Sakhalin Oblast

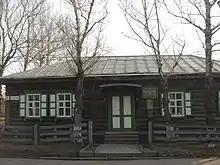
Anton Chekhov museum in Alexandrovsk-Sakhalinsky. It is the house where he stayed in Sakhalin during 1890.

In 1855, Russia and Japan signed the Treaty of Shimoda, which declared that both nationals could inhabit the island: Russians in the north, and Japanese in the south, without a clear boundary between. Russia also agreed to dismantle its military base at Ōtomari. Following the Second Opium War, Russia forced the Qing to sign the Treaty of Aigun and Convention of Peking, under which China lost all territories north of Heilongjiang (Amur) and east of Ussuri, including Sakhalin, to Russia. A Czarist penal colony was established in 1857, but the southern part of the island was held by the Japanese until the 1875 Treaty of Saint Petersburg, when they ceded it to Russia in exchange for the Kuril islands. After the Russo-Japanese War, Russia and Japan signed the Treaty of Portsmouth of 1905, which resulted in the southern part of the island below 50° N passing to Japan; the Russians retained the other three-fifths of the area. South Sakhalin was administered by Japan as Karafuto-chō (樺太庁), with the capital Toyohara, now known as Yuzhno-Sakhalinsk.